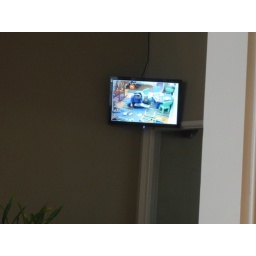
TV screen in the corner of the room shows the playroom so you can keep an eye from your comfy chair!